Greetsiel

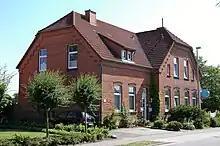
Former railway station buildings

Greetsiel is linked by state roads to Norden and Emden and from there the A 31.